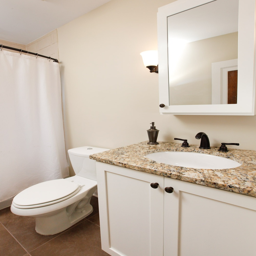
making the most of a small bathroom